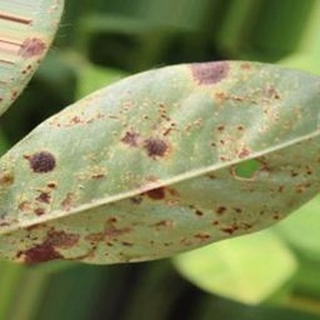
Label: groundnut_rust